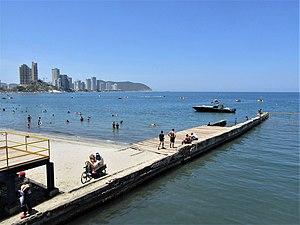
Santa Marta est la capitale du département de Magdalena en Colombie et le troisième grand centre urbain de la région Caraïbe après Barranquilla et Carthagène des Indes. Elle fut fondée le 29 juillet 1525 par Rodrigo Galván de las Bastidas. C'est la première ville construite par les Espagnols en Amérique du Sud.